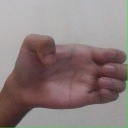
अक्षर: ख